Nordahl Grieg

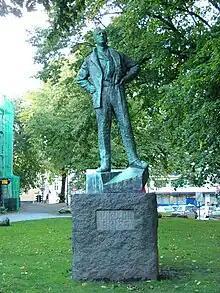
Statue of Nordahl Grieg erected beside Den Nationale Scene Theatre in Bergen

On the night of 2–3 December 1943, Grieg was one of several observers for an Allied air raid on Berlin. He was attached to 460 Squadron, Royal Australian Air Force (RAAF), which was based at RAF Binbrook. Grieg joined the crew of a Lancaster Mk.III (serial number "LM316", squadron code "AR-H2") captained by Flying Officer A. R. Mitchell, RAAF. Berlin was well-defended. It lay in the east of the country, requiring crews to test the limits of their fuel supply and of their own endurance.